Lin Huiyin

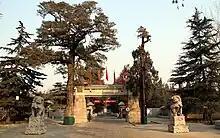

The Architectural Pattern of the Revolutionary Cemetery in Babaoshan